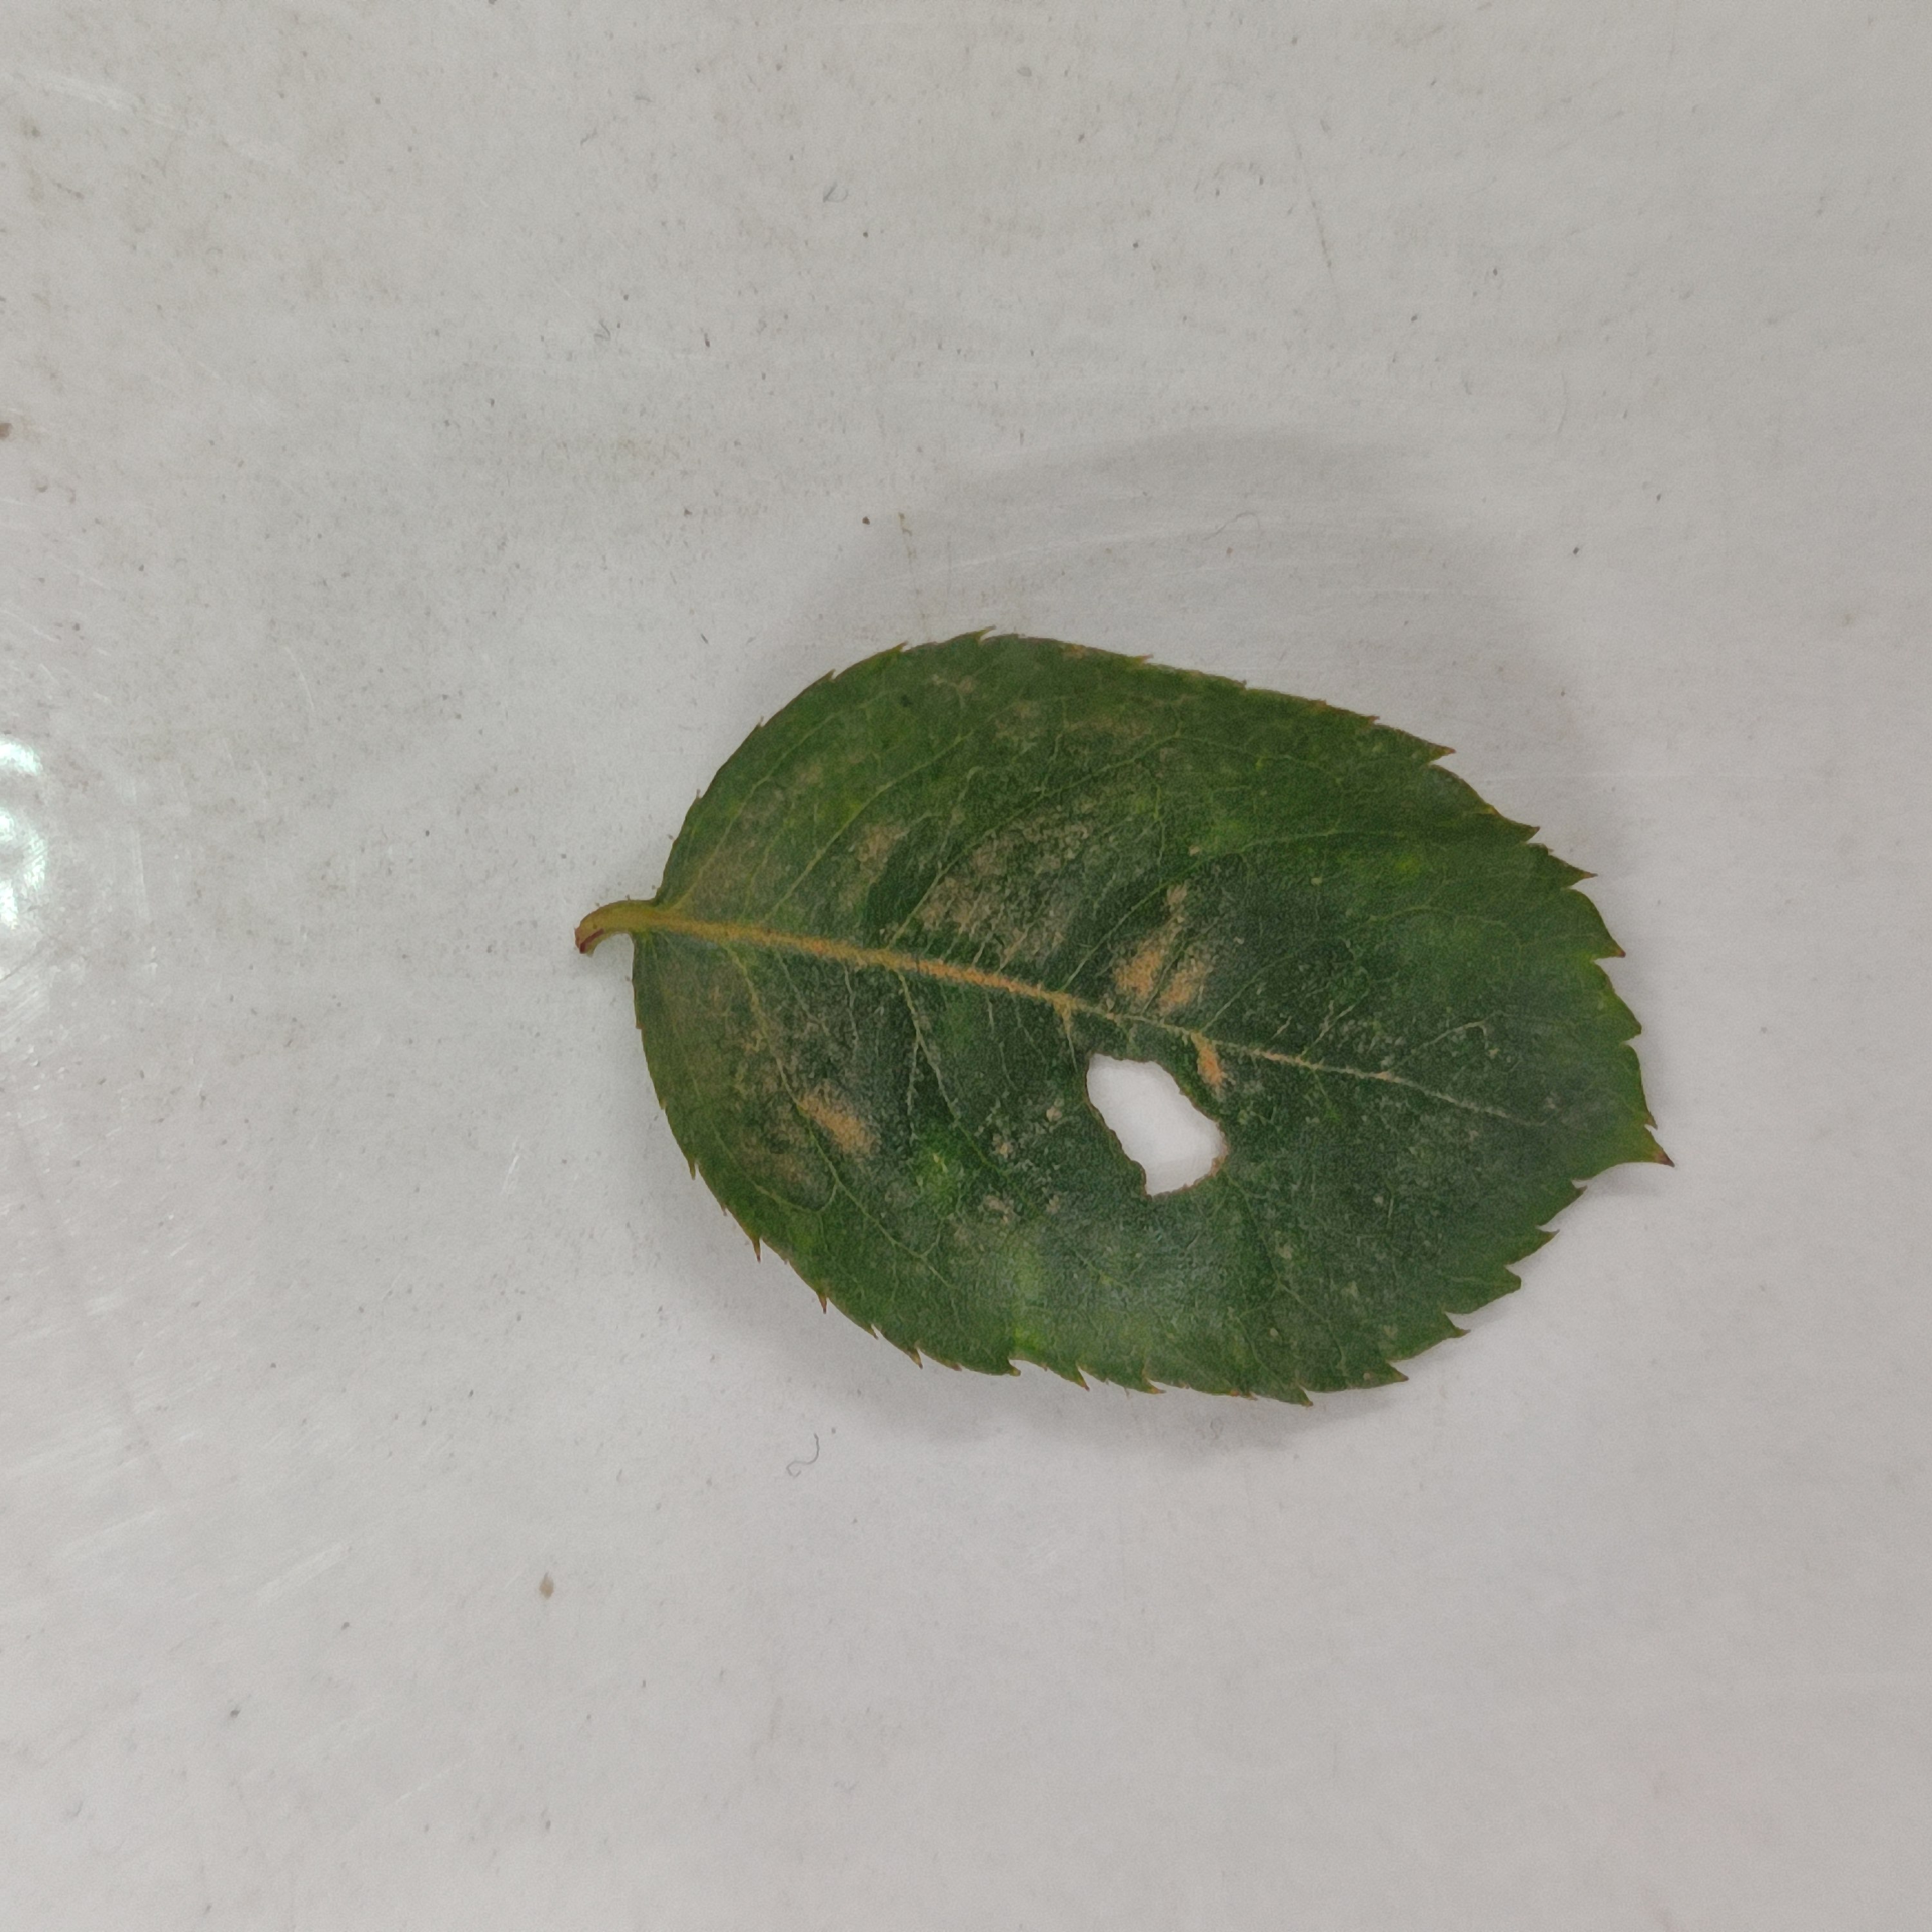
Label: Insect Hole